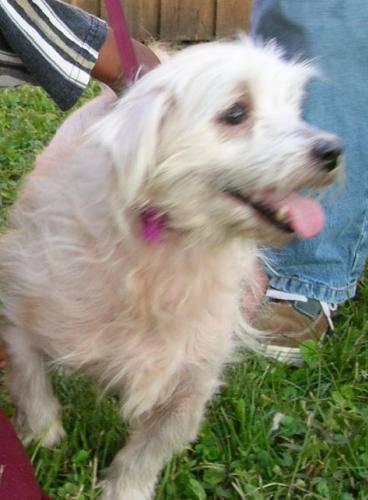
dog